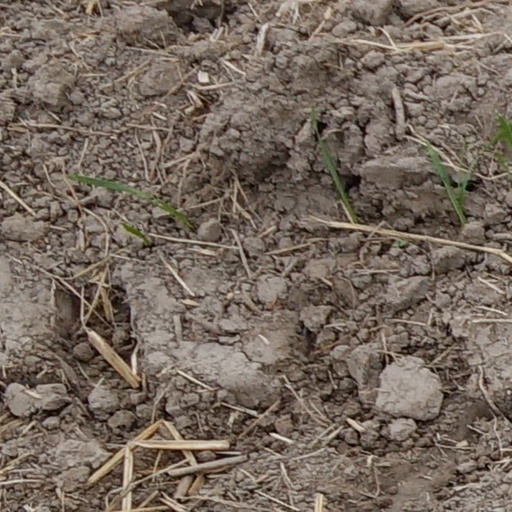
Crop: wheat